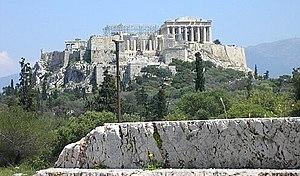
La Pnyx est une colline du centre d’Athènes, située à l'ouest de l'Acropole et surplombant l'ancienne Agora. Elle est entourée par la colline des Nymphes et celle des Muses.
La démocratie athénienne désigne le régime politique mis en place progressivement dans la cité d'Athènes durant l'Antiquité et réputée pour être l'ancêtre des démocraties modernes. Le terme démocratie vient des mots grecs δῆμος / dêmos et κράτος / krátos. Il s'agit donc d'un régime où les décisions sont prises par le peuple.
Une constitution est une loi fondamentale qui fixe l'organisation et le fonctionnement d'un organisme, généralement d'un État ou d'un ensemble d'États.